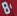
Number: 8